River-class offshore patrol vessel

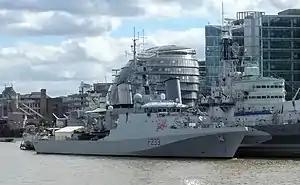
"Tamar" during a port visit to London in 2020

The Strategic Defence and Security Review 2015 announced to purchase a further purchase of two Batch 2 ships at an undisclosed date in the future. Expectations at the time were that this would encompass the three Batch 2 ships announced in 2013, the two additional Batch 2 ships announced in the 2015 defence review, and the modified Batch 1 ship, "Clyde". The three Batch 1 ships without flight decks would be withdrawn in favour of the newer ships. The defence review suggested that the ships could be used to increase the Royal Navy's ability to defend UK interests at home and abroad.